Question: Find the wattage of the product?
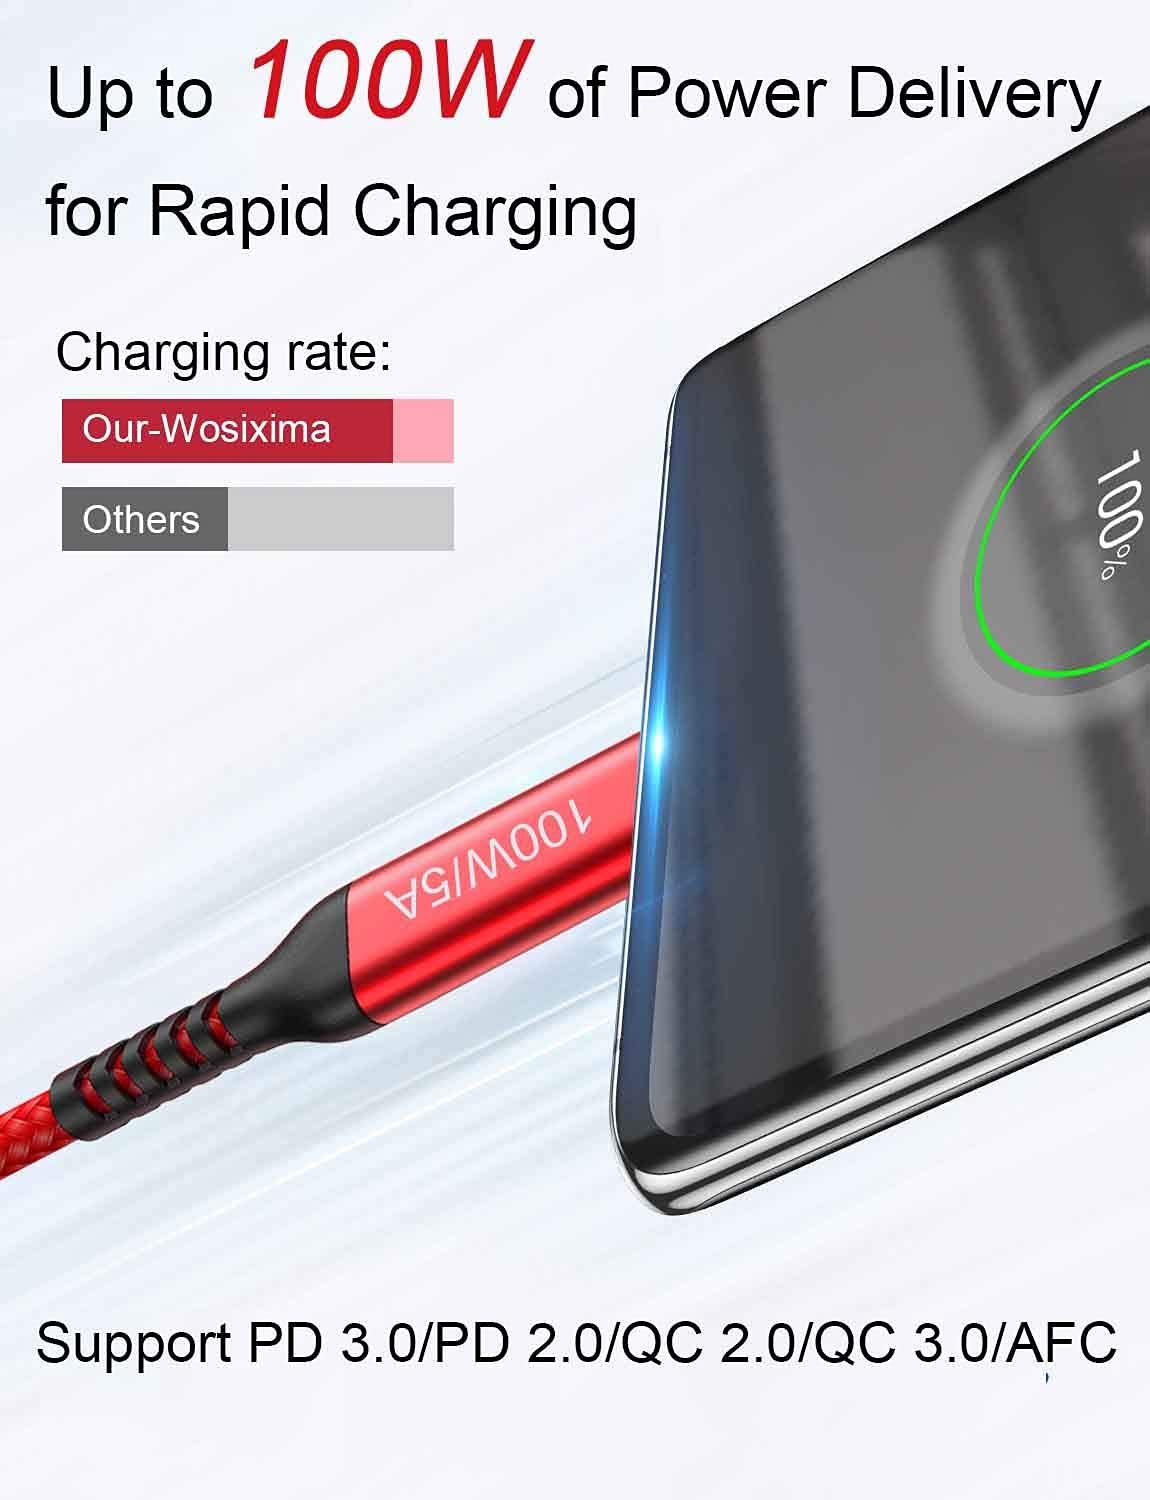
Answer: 100.0 watt